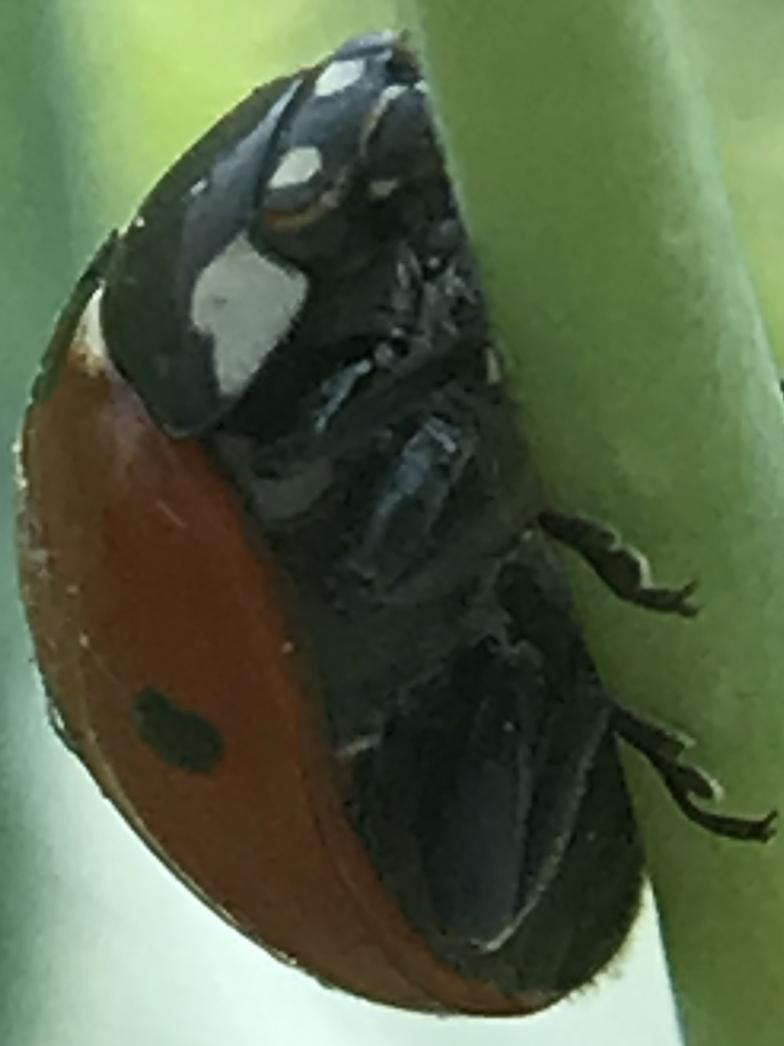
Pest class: predators